TransSiberian (film)

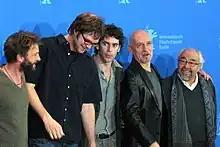
Thomas Kretschmann, Brad Anderson, Eduardo Noriega, Ben Kingsley, and Julio Fernández at press conference for the film at Berlinale 2008.

The film was shot on location in Lithuania. The government gave the filmmakers 40 kilometers of track. It had a production budget of $15 million. Mortimer agreed to do the film two days before filming and began without having time to finish reading the script.